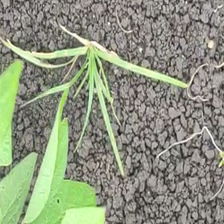
Weed species: Lavhala_(Cyperus_Rotundus)